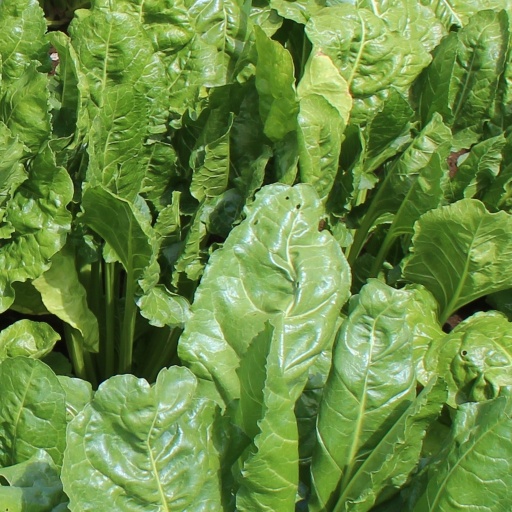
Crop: sugar beet